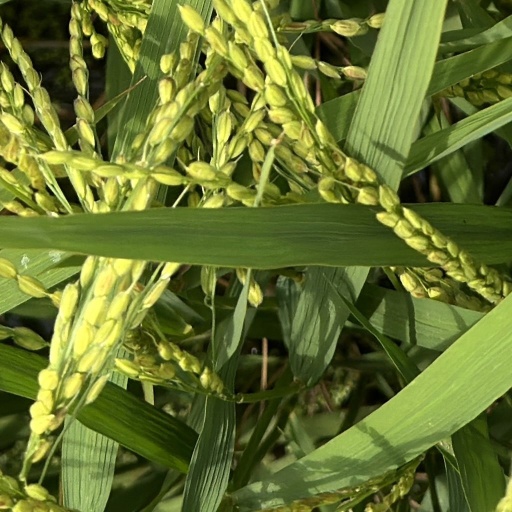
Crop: rice